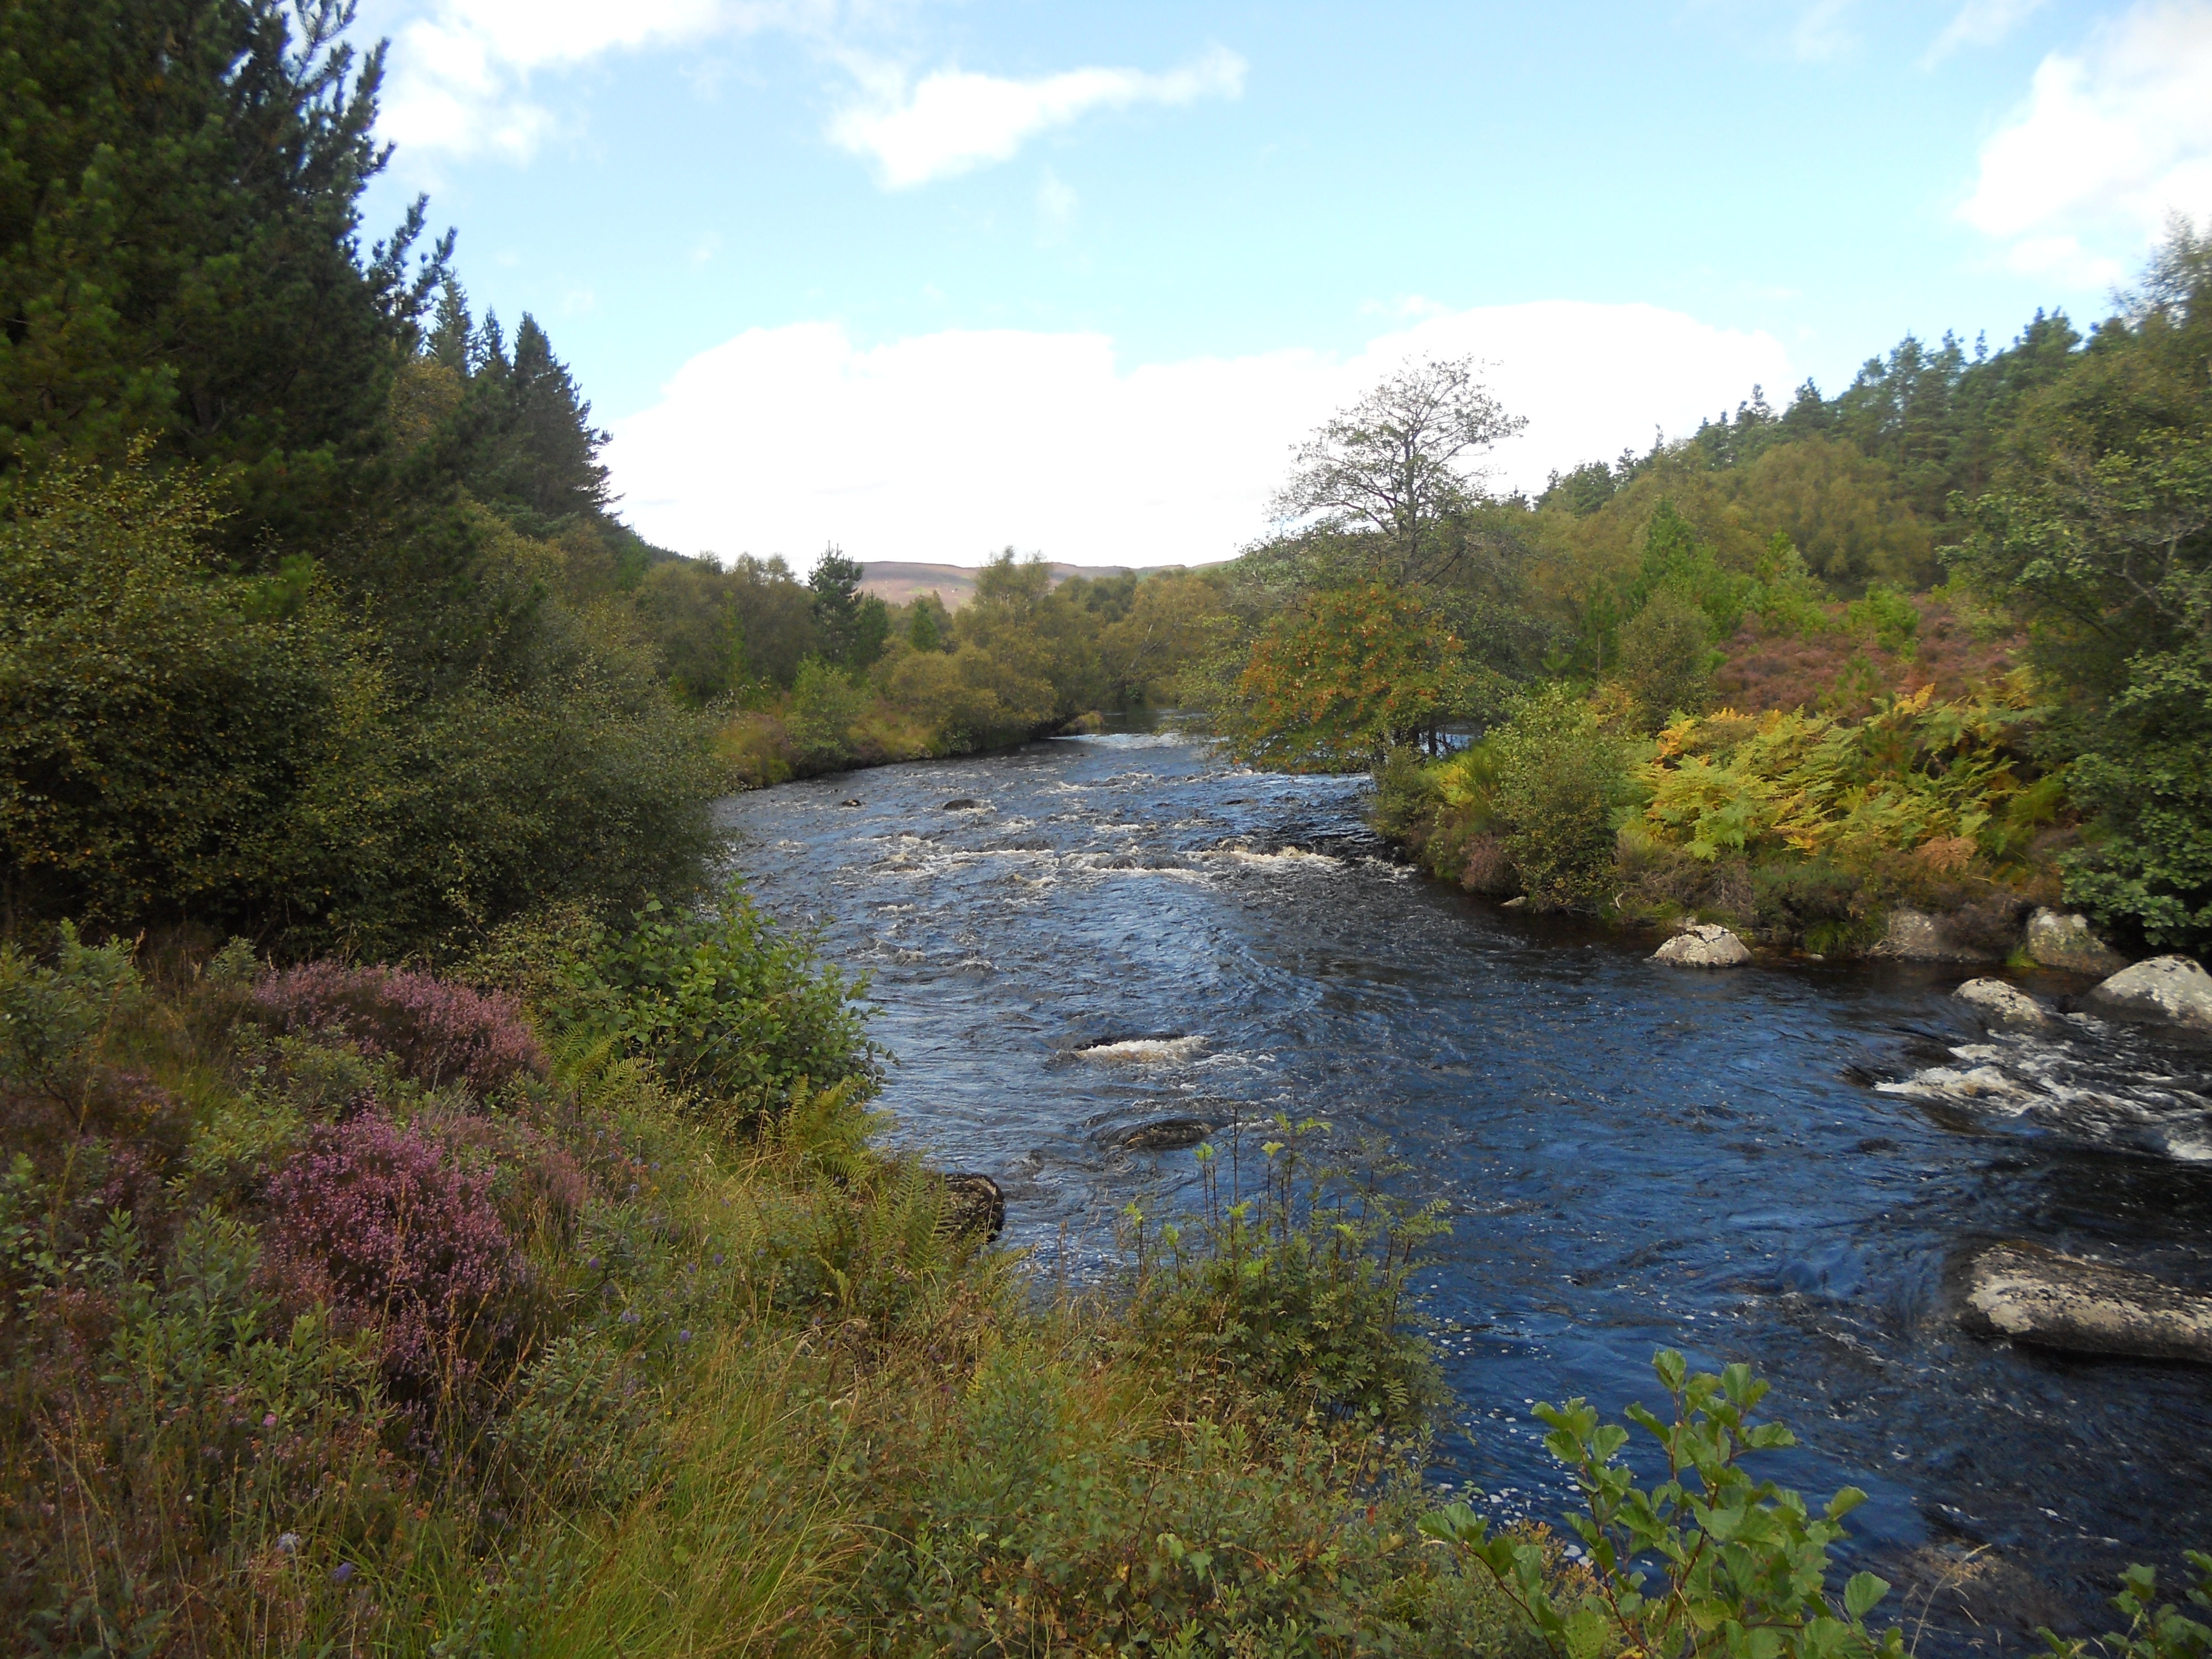
creek, wilderness, trail, lake, river, pond, stream, autumn, rapid, reservoir, waterway, body of water, woodland, loch, ecosystem, watercourse, landform, tarn, nature reserve, geographical feature, scottish river, fishing river, highland river